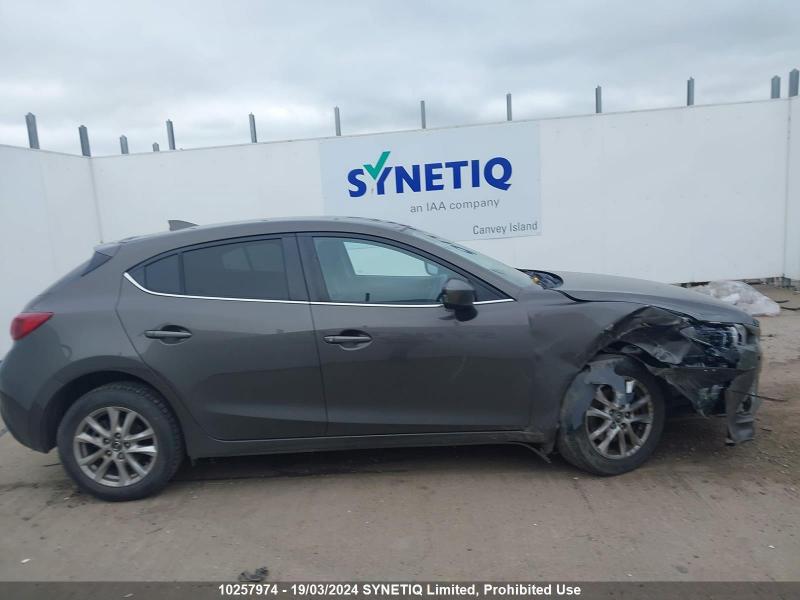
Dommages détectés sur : aile avant gauche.
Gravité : majeur